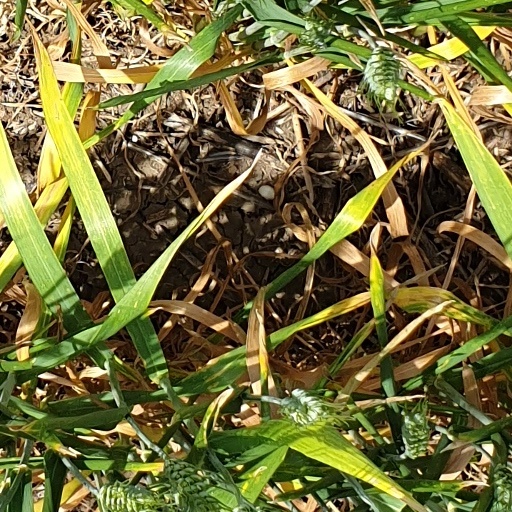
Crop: wheat